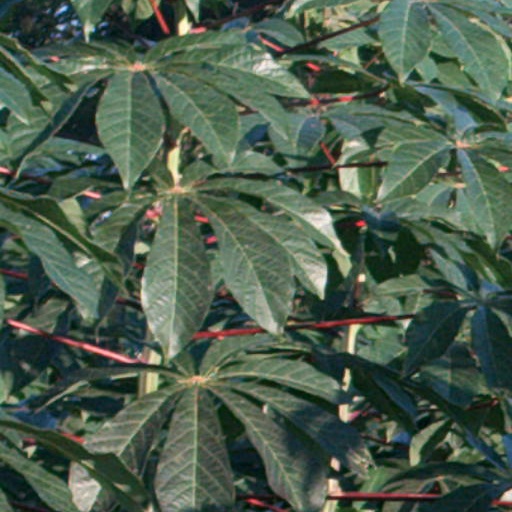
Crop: cassava